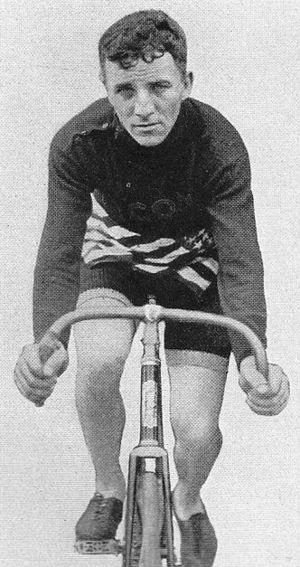
Les Championnats du monde de cyclisme sur piste 1912 ont eu lieu du 30 août au 4 septembre à Newark, aux États-Unis.